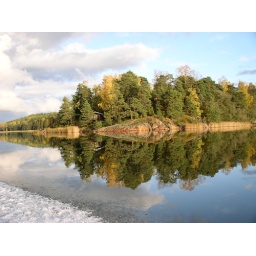
Perfect reflection on the river in Finland, early October, on the way to salmon fishing